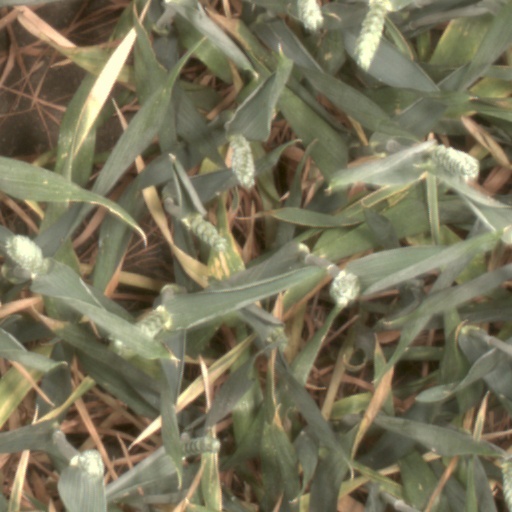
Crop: wheat